Tirunelveli Medical College

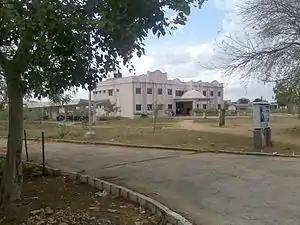
Administrative Block

The college is affiliated to the Tamil Nadu Dr. MGR Medical University. The college and the hospital are funded and managed by the Government of Tamil Nadu. The College has also received PMSSY funding from the Ministry of Health and Family Welfare of the Central Government of India for setting up Super specialty Hospital in the campus. Since 2019, it has a functional 8 floor Superspeciality block located at St Thomas Rd, Athithanar Nagar, Maharaja Nagar, Tirunelveli.